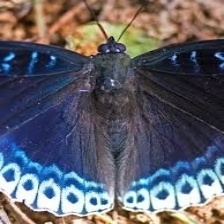
Species: POPINJAY